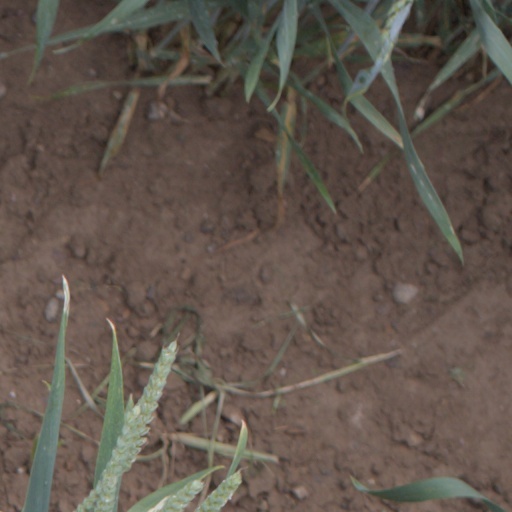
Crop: wheat